Last Dance (1996 film)

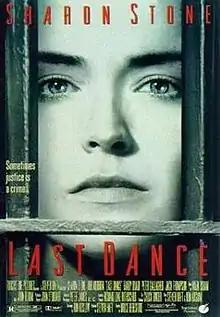
Theatrical poster

Last Dance is a 1996 crime drama thriller film directed by Bruce Beresford and starring Sharon Stone, Rob Morrow, Randy Quaid and Peter Gallagher.